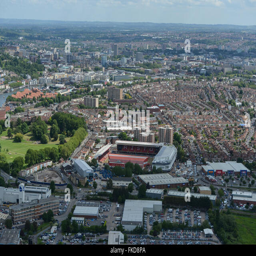
an aerial view looking towards a city with the city centre visible in the distance